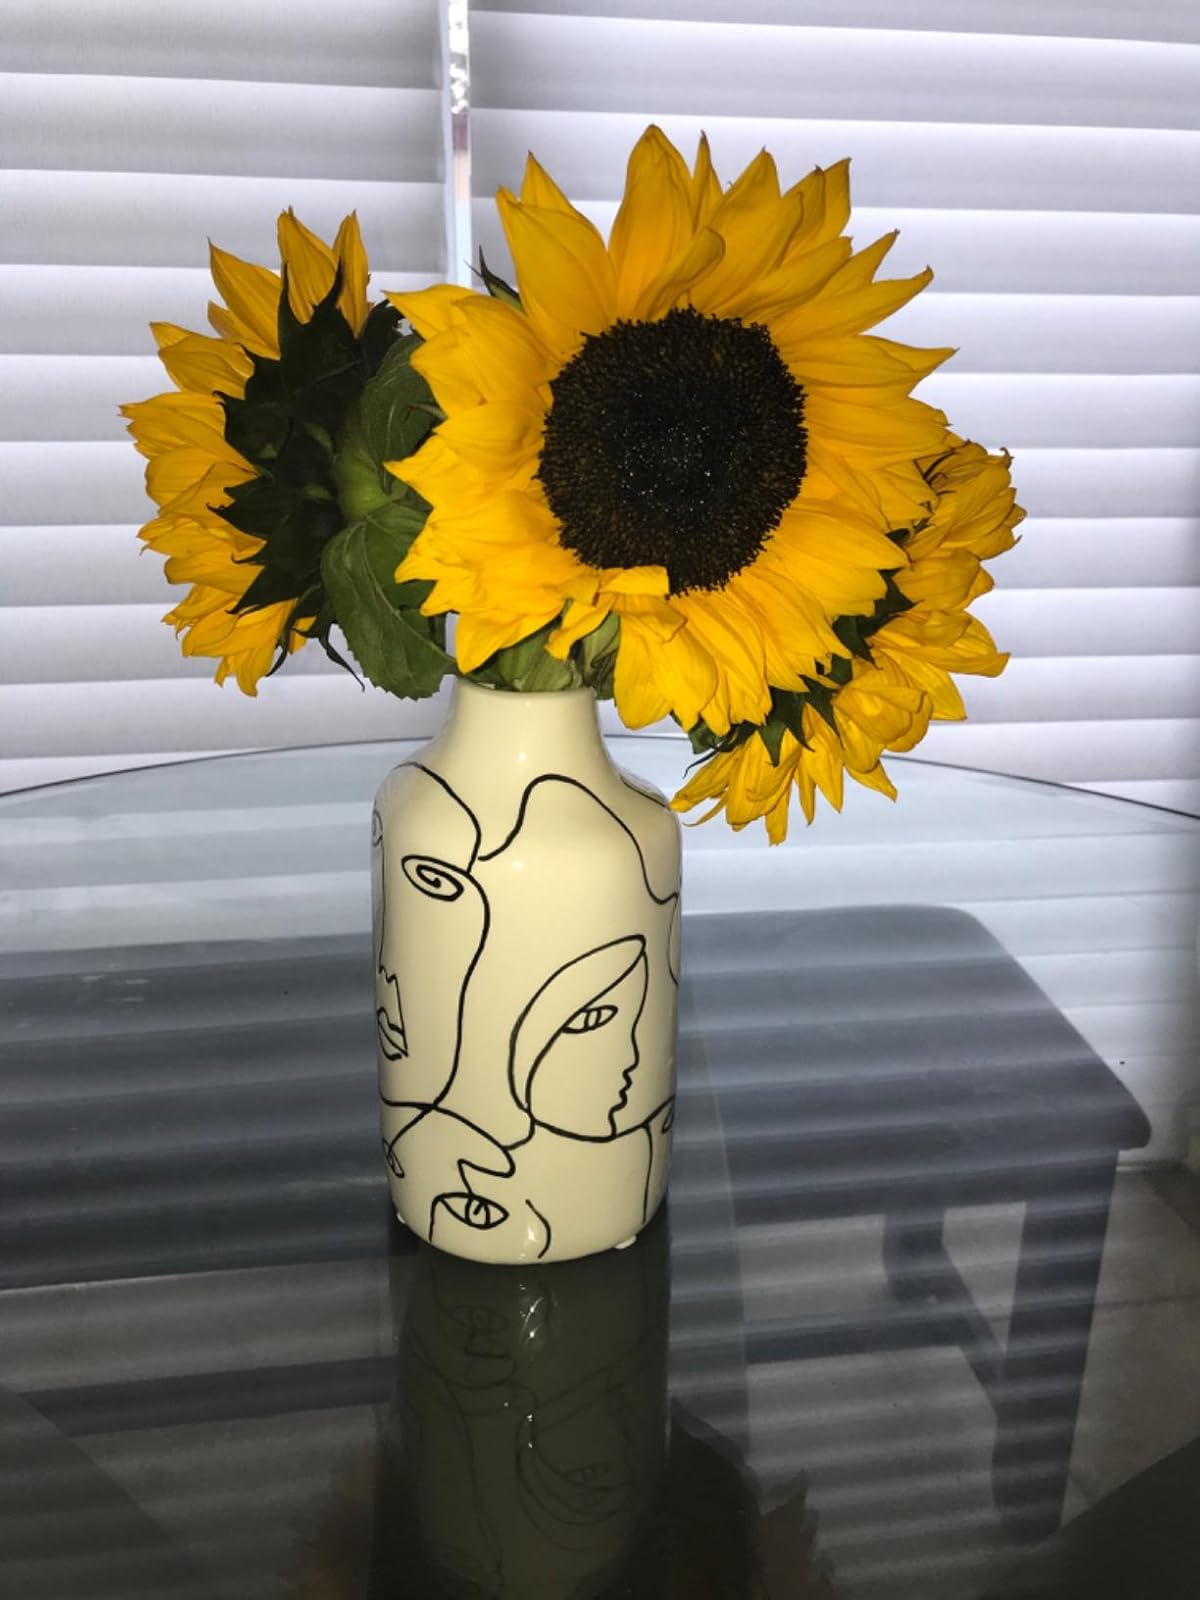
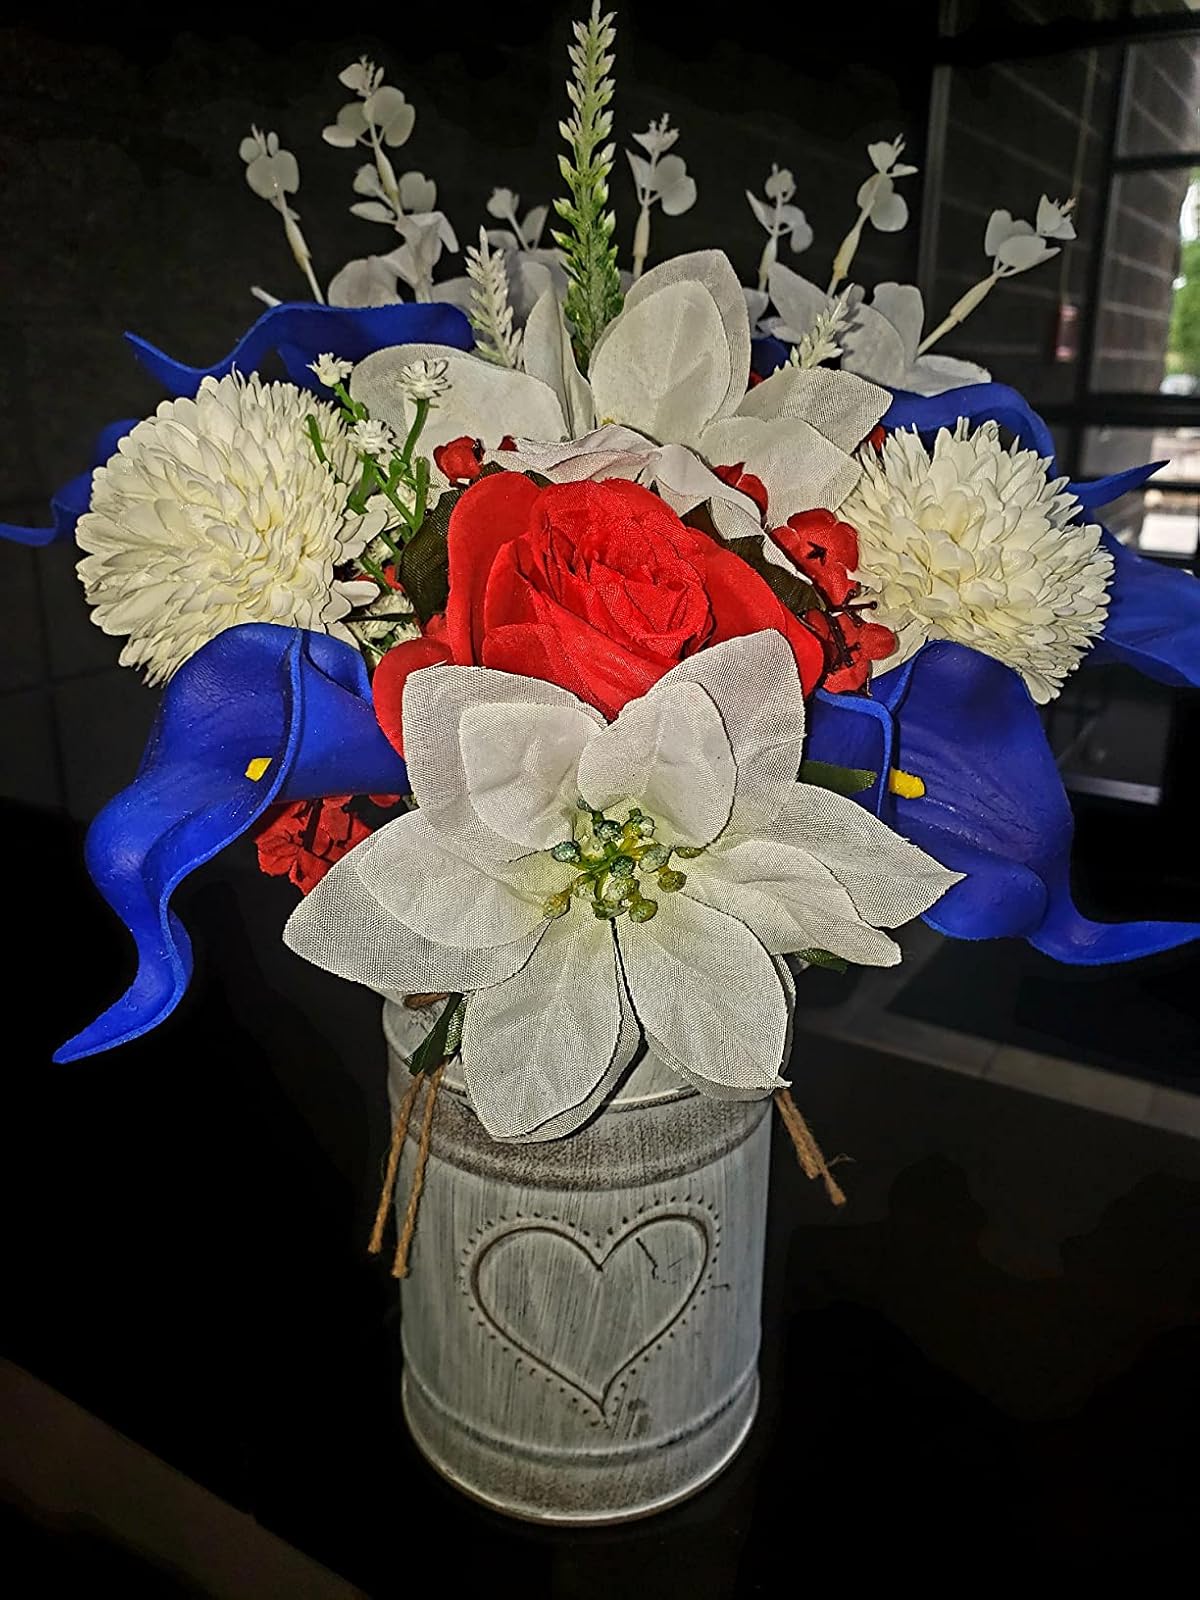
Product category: vase
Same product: no